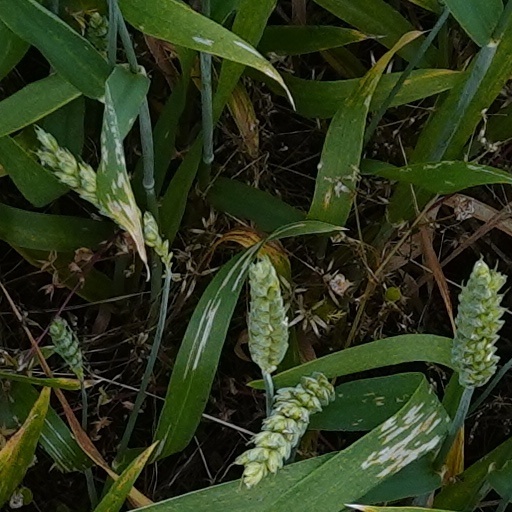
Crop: wheat